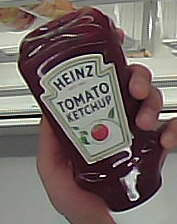
Product: heinz_ketchup